Victor Andre Matteson

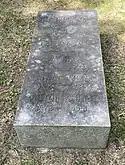
Matteson's grave at Rosehill Cemetery

Matteson died in Chicago on March 9, 1951, at age 78. He is buried in a plot alongside his parents and siblings at the Rosehill Cemetery and Mausoleum in Chicago.